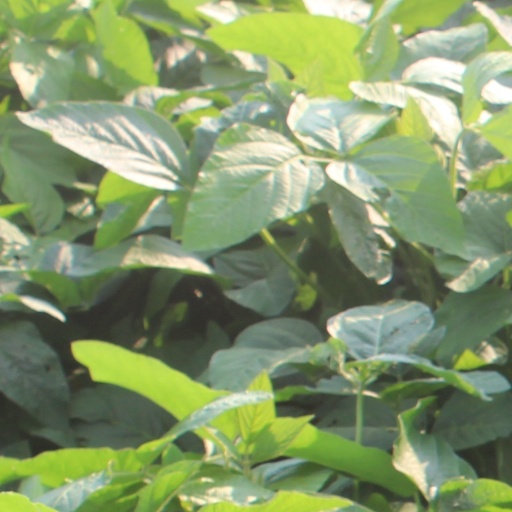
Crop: soybean